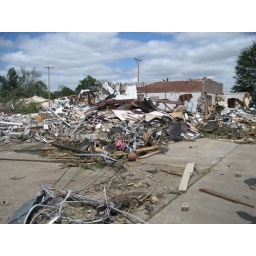
building near school athletic field